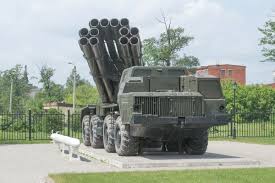
Label: Self Propelled Artillery